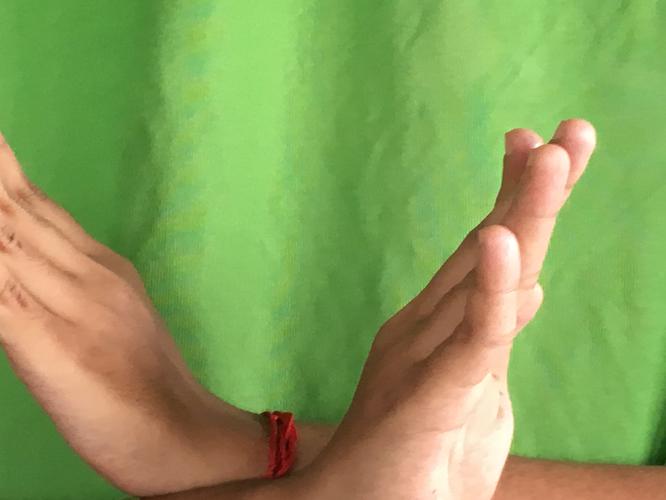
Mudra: Swastikam
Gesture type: double_hand